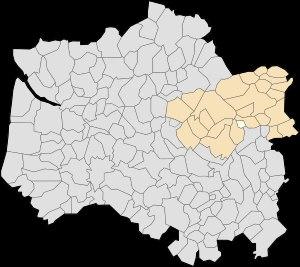
Avondance est une commune française située dans le département du Pas-de-Calais en région Hauts-de-France.